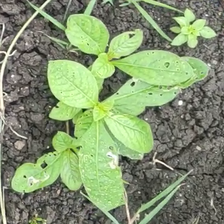
Weed species: Lamber_Quarter_plant(Chenopodium )